Mark King (snooker player)

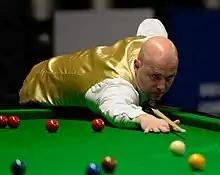
Mark King at the 2015 German Masters

King lost in the qualifying rounds of three of the first five ranking events of the 2014–15 season and was knocked out in the first round of the other two. He defeated Steven Hallworth and Michael White both 5–3 to qualify for the German Masters and eliminated world number five Barry Hawkins 5–3 in the first round. In the last 16 he lost 5–2 to Stephen Maguire. A consistent season in the European Tour events saw King finish 24th on the Order of Merit to make his debut in the Grand Final. King secured another win over Hawkins this time 4–2 and looked like moving 3–2 ahead of Judd Trump in the last 16. However, Trump got the snooker he needed and won the next frame to defeat King. King closed the season with a 5–4 loss to Robin Hull in the second round of the China Open and was narrowly edged out 10–9 by Anthony McGill in the final round of World Championship qualifying. He fell outside the top 32 in the rankings for the first time since 1996 at the culmination of the season as he was 36th.